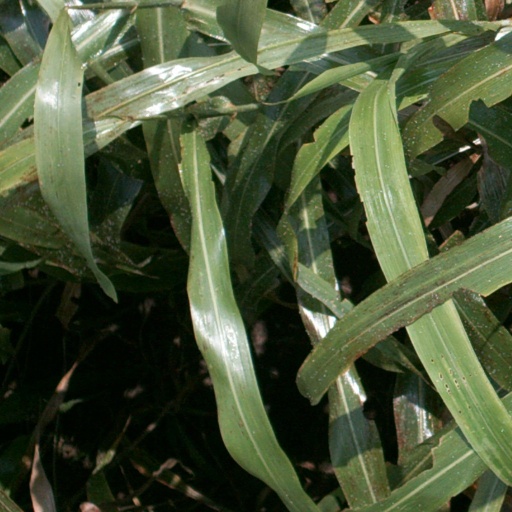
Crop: sorghum